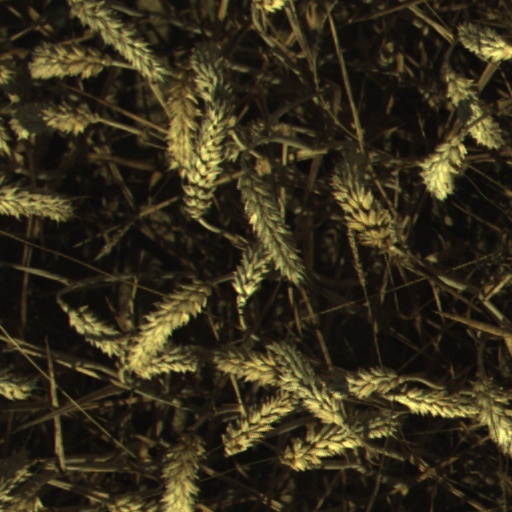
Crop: wheat